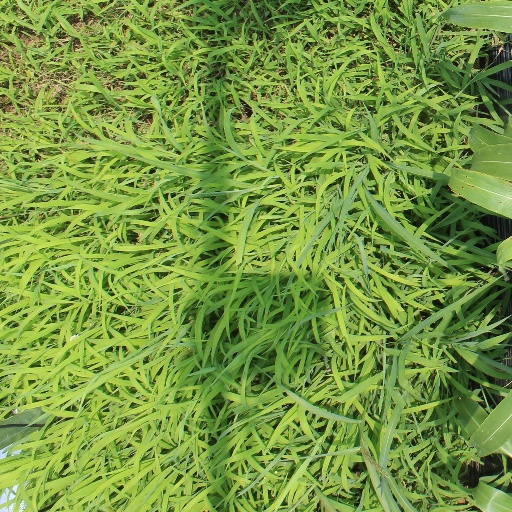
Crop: sorghum